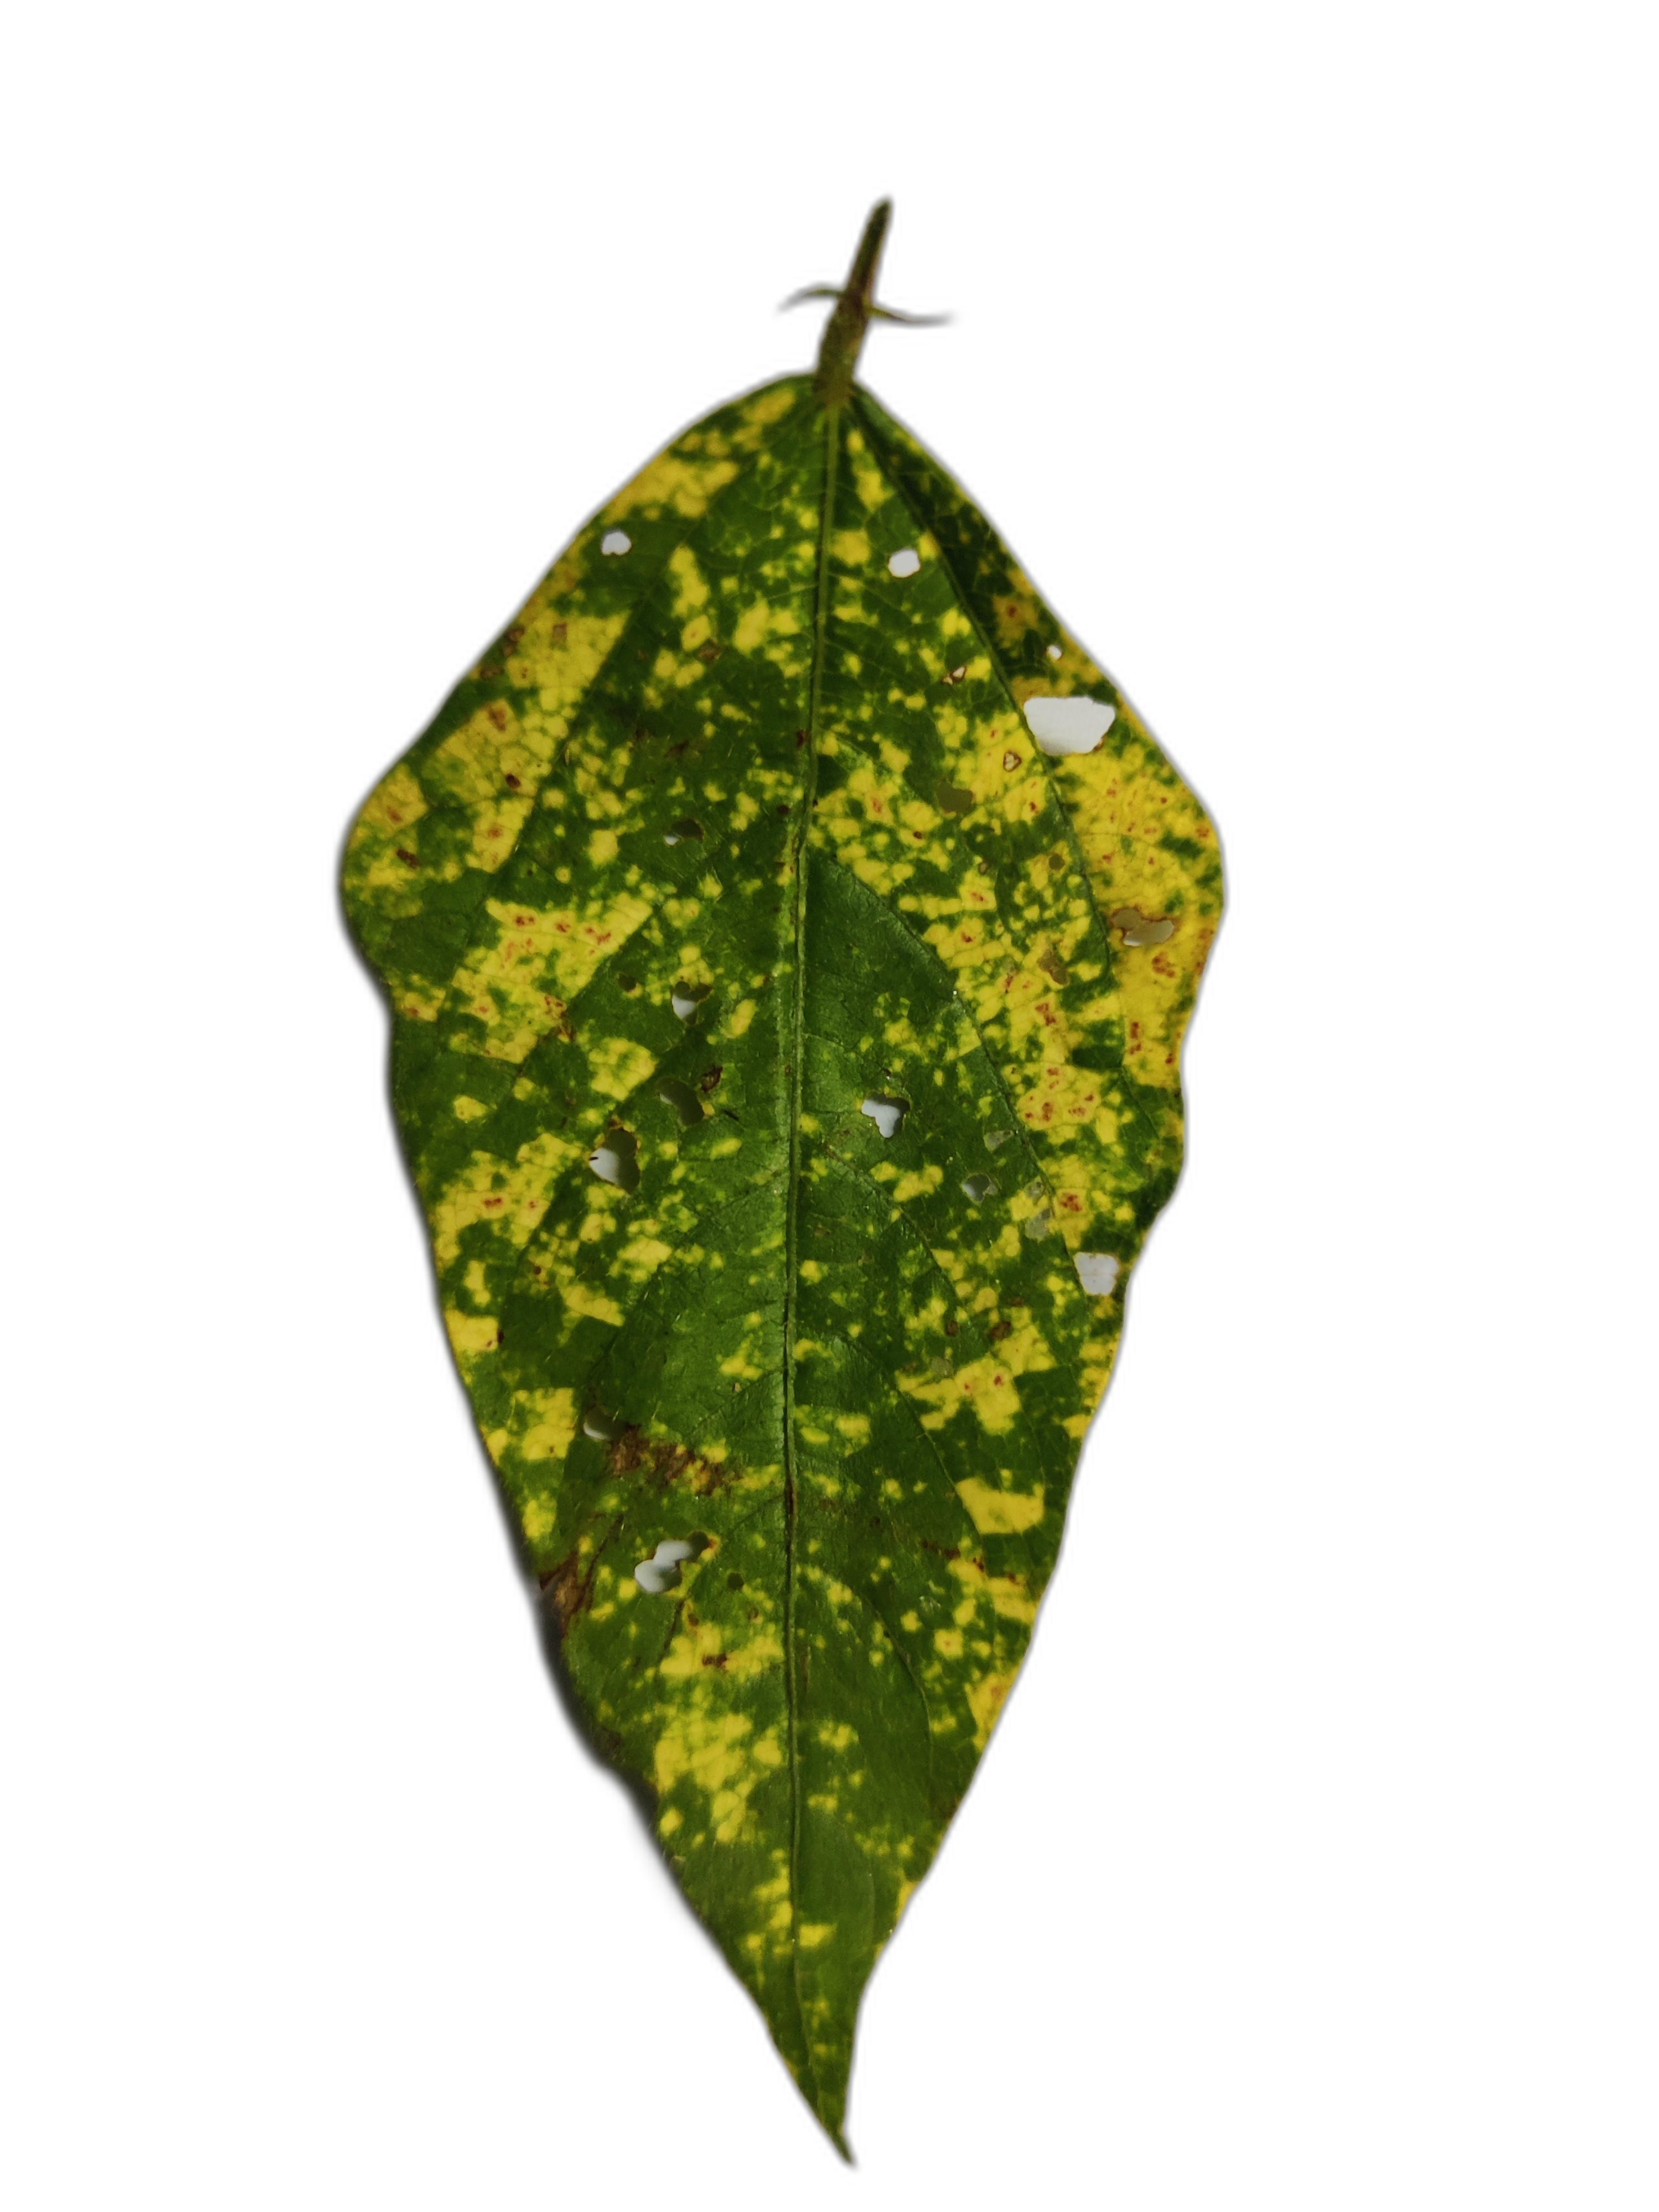
Label: Yellow Mosaic